Barcelonnette

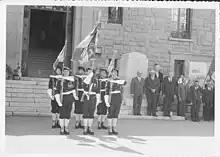
"Chasseurs alpins" in front of the Barcelonnette town hall in May 1970

The subprefecture has been situated since 1978 in a "maison mexicaine", the Villa l'Ubayette, constructed between 1901 and 1903.